Cottingley railway station

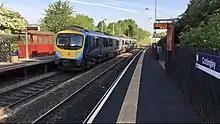
A TransPennine Express service at Cottingley in 2018

As of December 2020, from Monday to Friday and on Saturdays, there is an hourly service from Cottingley to Leeds and to Huddersfield calling at all intermediate stations. Two early morning services and one evening peak service are operated by Northern, with the remainder operated by TransPennine Express. The service on a Sunday is similar but starts later.